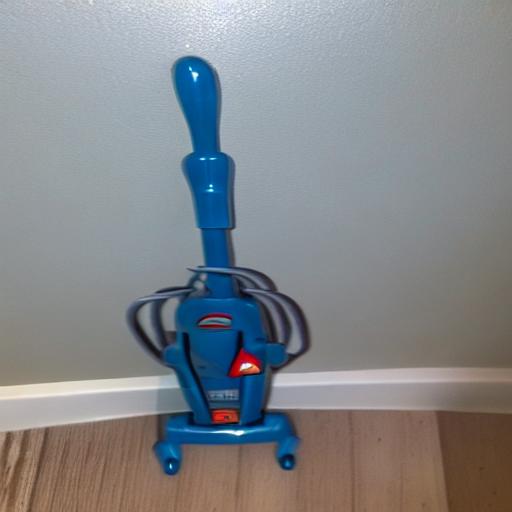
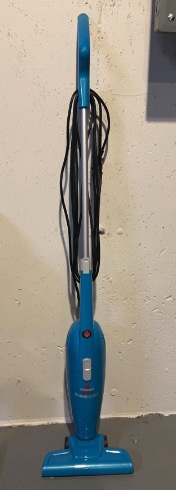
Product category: items_vacuum
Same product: no